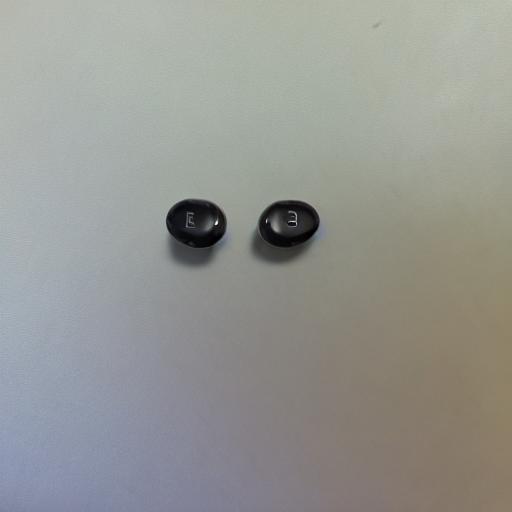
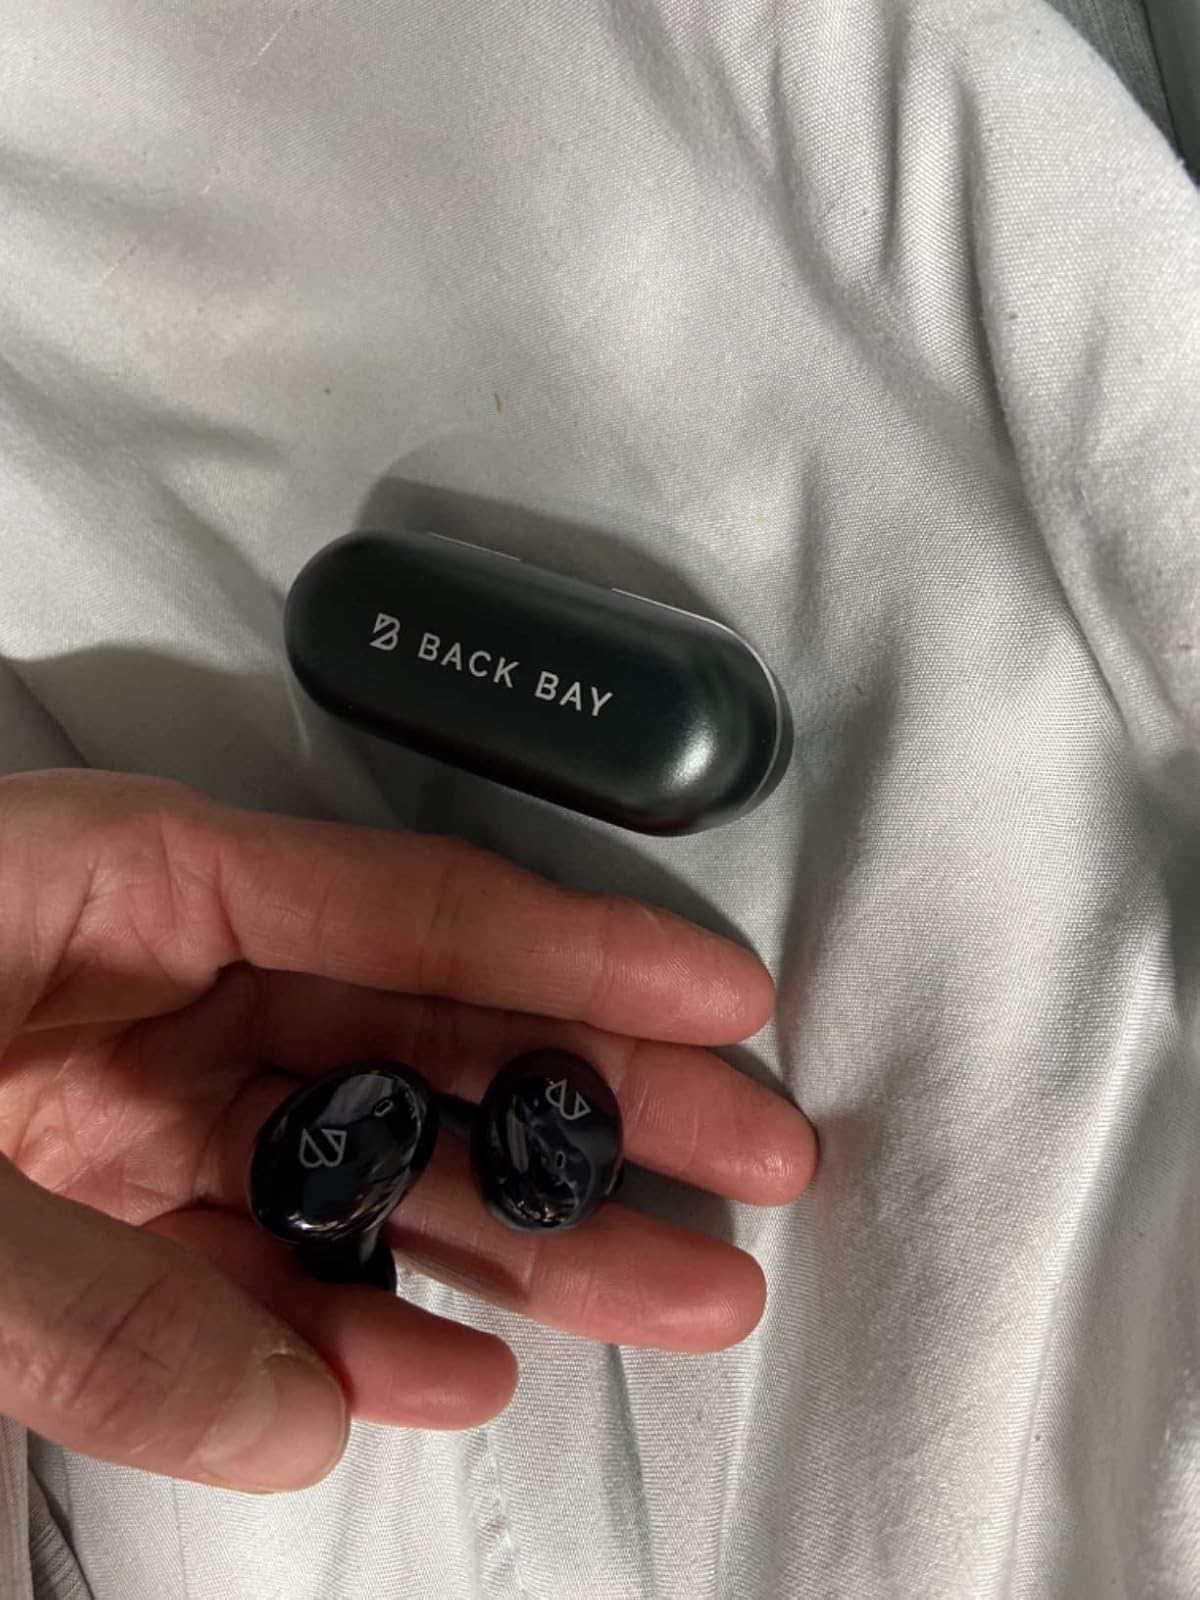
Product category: earbuds
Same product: no